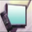
Label: television